Rotring

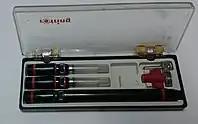
A box of technical pens

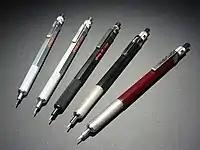
Rotring mechanical pencils

Rotring (stylized rOtring) is a manufacturer of technical drawing tools and writing implements. Established in Germany in 1928 as a fountain pen manufacturer, Rotring went on to be acquired by Newell Brands in 1998. The name "Rotring" directly translates to "red ring", which refers to the company's signature: a red band placed around the barrel of the pen. The company's name was changed to Rotring in the early 1970s to match the trademark.